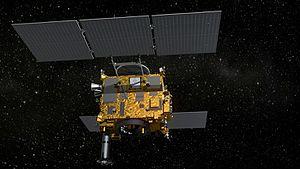
Hayabusa 2 est une mission spatiale de la JAXA, l'agence spatiale japonaise. Lancée le 3 décembre 2014, cette sonde spatiale d'un peu plus de 600 kilogrammes propulsée par quatre moteurs ioniques, a rejoint l'astéroïde Ryugu avant de l'étudier entre juin 2018 et novembre 2019. Au cours de son séjour la sonde spatiale a déposé plusieurs petits engins sur le sol qui ont recueilli des données in situ grâce à plusieurs instruments embarqués. Hayabusa 2 a prélevé à deux reprises des échantillons du sol qui doivent être ramenés sur Terre dans une capsule qui doit se poser en Australie en décembre 2020.